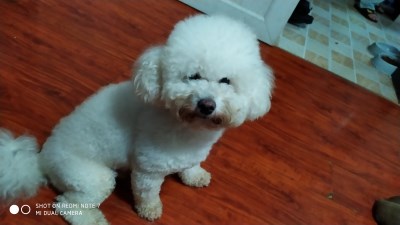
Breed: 3083-n000117-Bichon_Frise